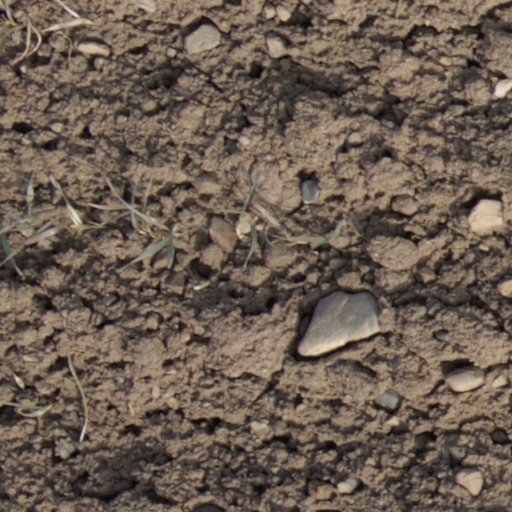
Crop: wheat